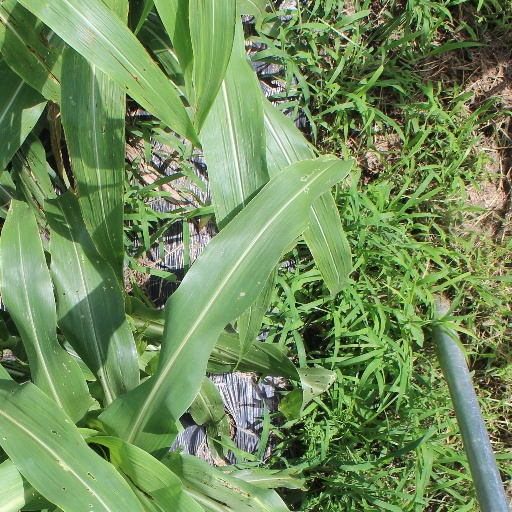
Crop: sorghum